Sennin Buraku

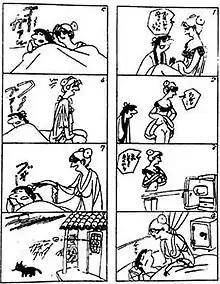
"Sennin Buraku" comic strip by Kō Kojima

is a manga series by Kō Kojima which ran in the adult magazine "Weekly Asahi Geinō", published by Tokuma Shoten in Japan. It is the longest running comic with only one artist, being published weekly since October 1956, and the longest-running strip ever in Japan. By contrast, "Golgo 13" is the longest running manga to be serialized in a dedicated manga magazine with "Doraemon" the second longest, and "Kochira Katsushika-ku Kameari Kōen-mae Hashutsujo" ("Kochi-Kame") the third longest (Asahi Geino is not a dedicated manga magazine). While "Sennin Buraku" has been running for more years than "Peanuts", Charles M. Schulz's strip has more "episodes" as it ran daily rather than weekly. The story was a romantic comedy taking place in historical China, and it was quite risqué for its time. The characters were very traditionally dressed (e.g. all wearing hanfu). The anime has been rerun on Japanese television, and all episodes have appeared on DVD (save for episodes 12 and 19).